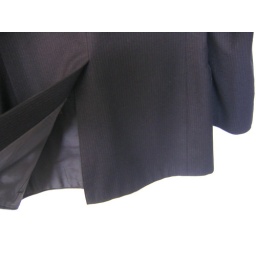
CHAPS by Ralph Lauren- Midnight blue pin striped wool coat. 40L. Navy lining.